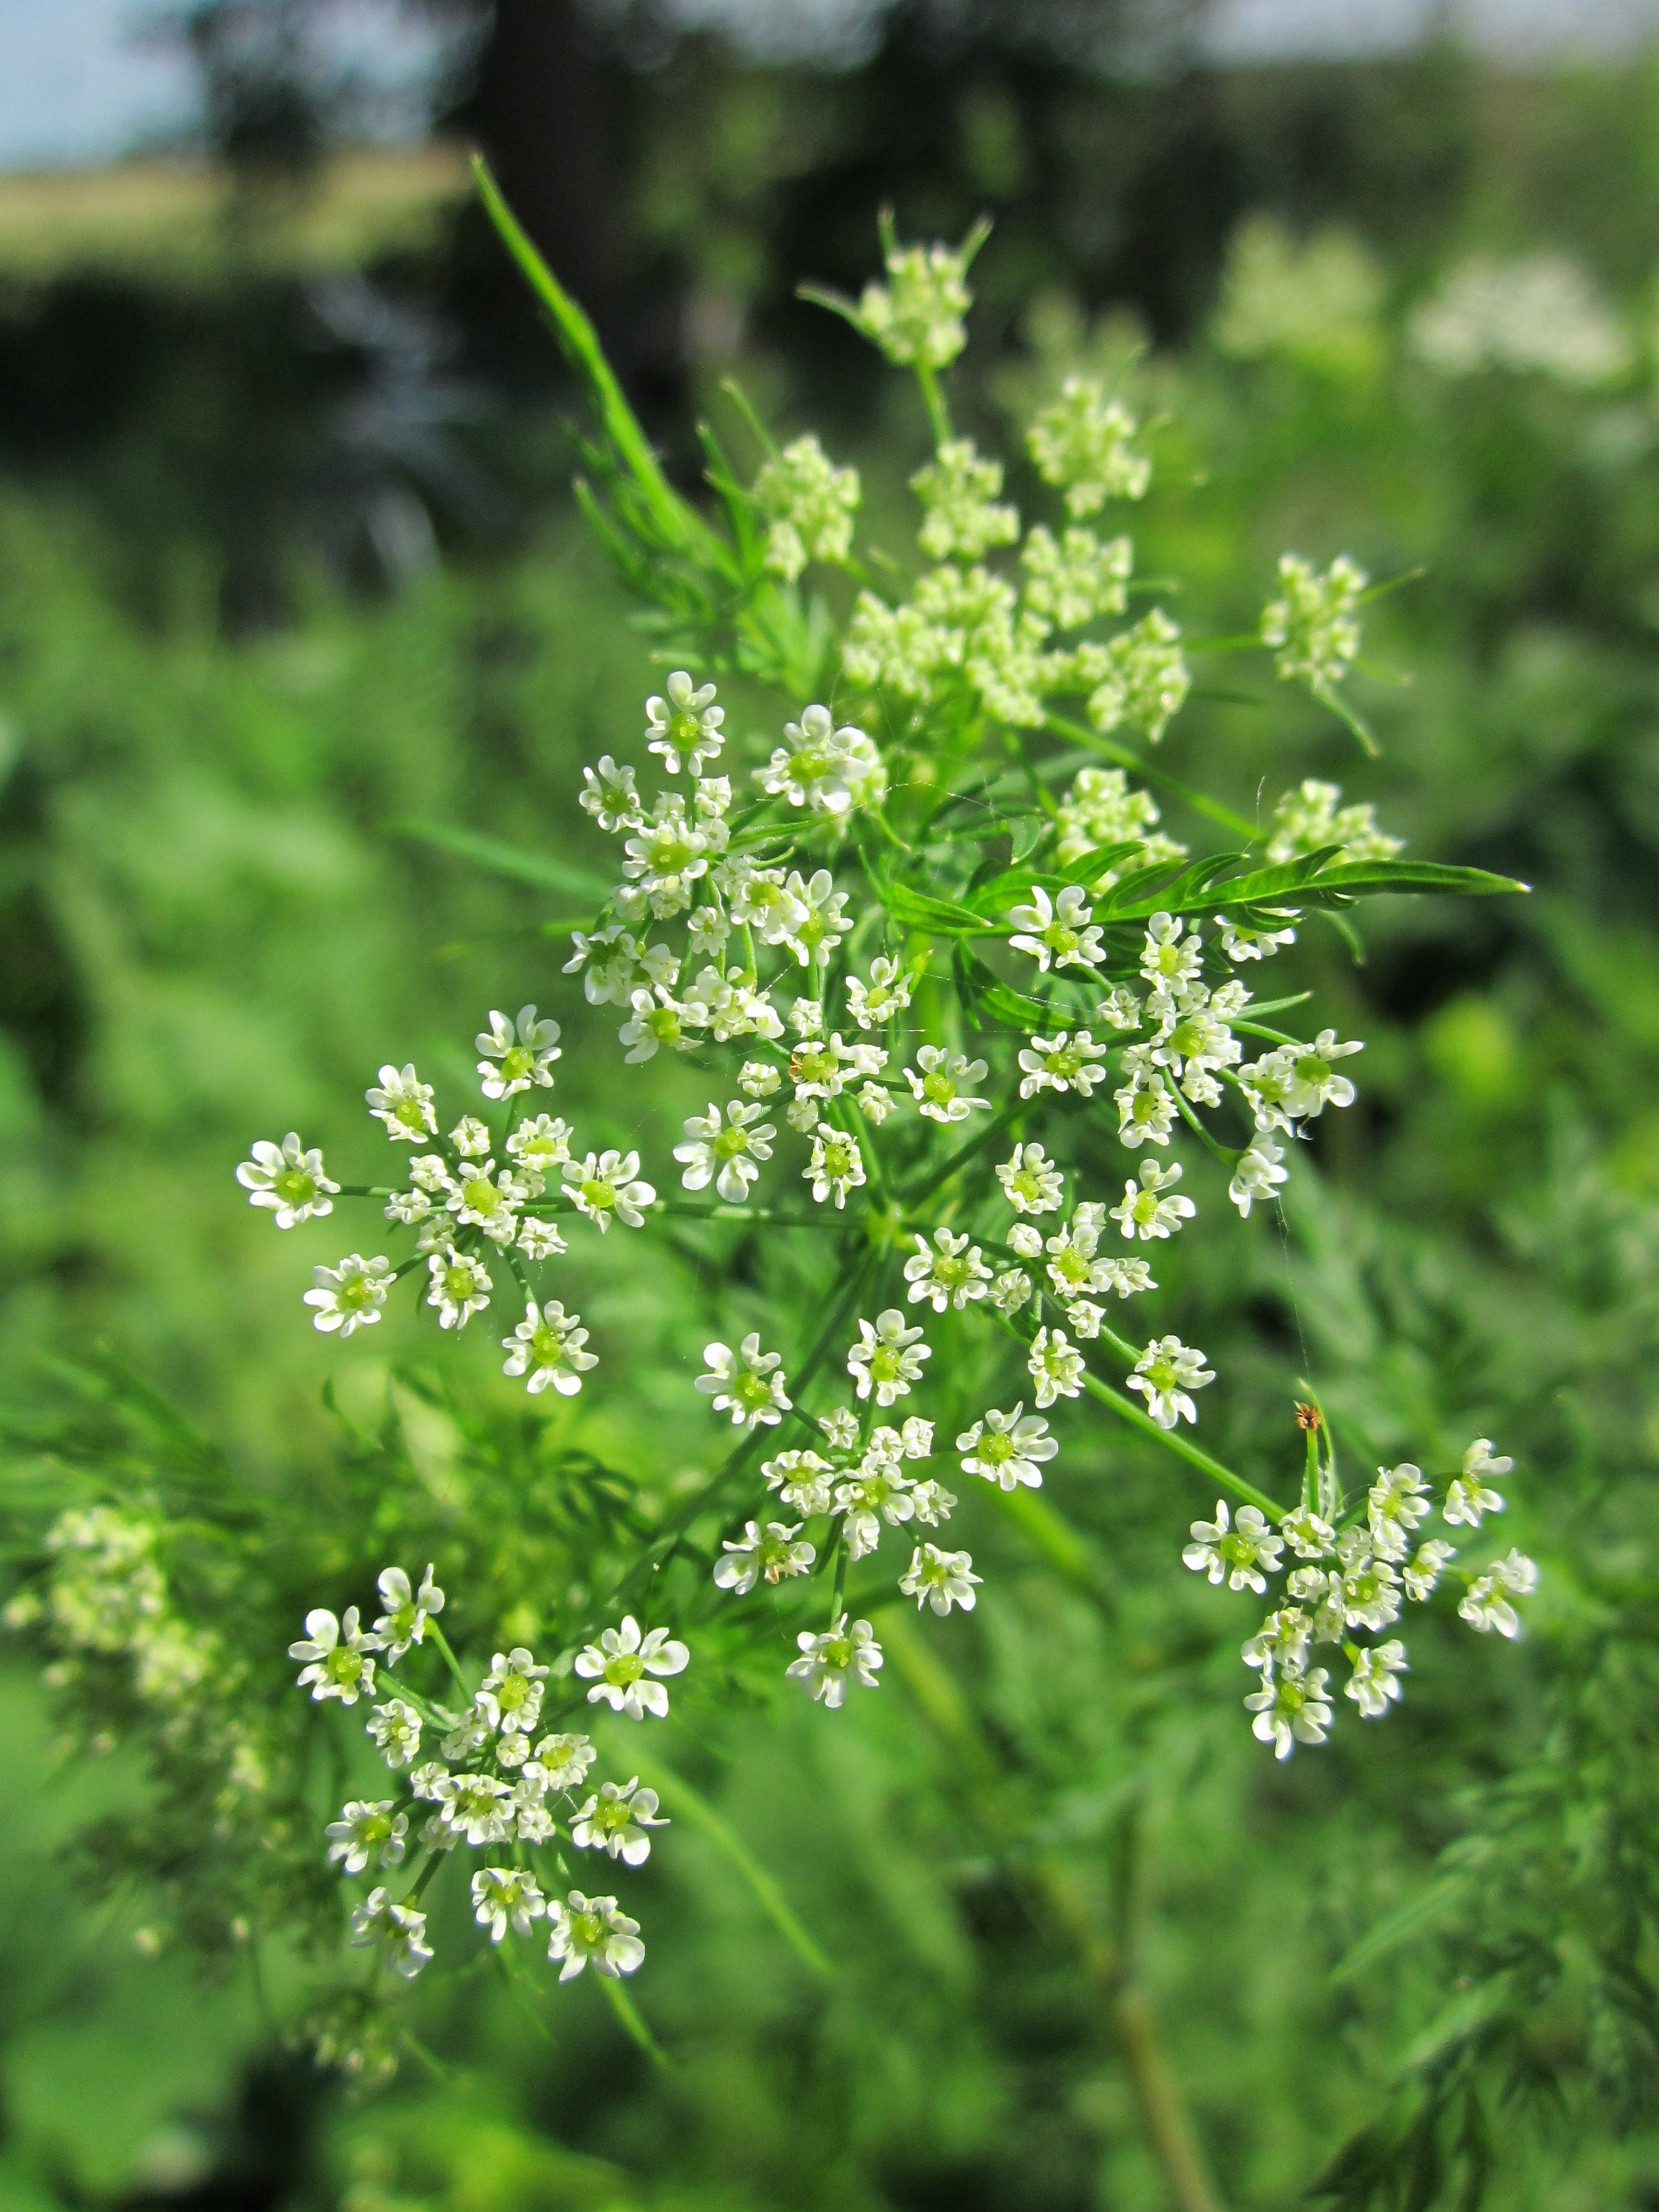
blossom, plant, meadow, flower, herb, produce, botany, flora, wildflower, shrub, meadowsweet, species, anthriscus, flowering plant, caraway, cow parsley, chaerophyllum bulbosum, turnip rooted chervil, tuberous rooted chervil, bulbous chervil, parsnip chervil, land plant, apiales, parsley family, cicely